Italy–Russia relations

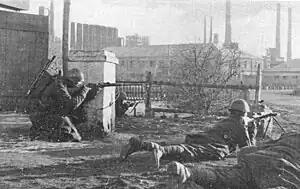
Italian troops fighting against the Soviets in Donetsk in 1941

Even during the German-Soviet war, when Italy was on Germany's side fighting against the Soviets, Italian troops were known for treating Soviet civilians much better than the Germans did. After the Italians signed an act of surrender to the Allies on 29 September 1943, at the Three Powers Conference in Moscow, the Soviets, the Americans and the British adopted the Declaration Regarding Italy for the overthrow of fascism in Italy, the barring of fascists from public life and the setting up "democratic organs". The Soviet Union restored full diplomatic relations with Italy on 25 October 1944. A treaty on trade and navigation was signed on 11 December 1948.